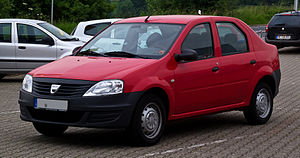
Dacia Logan / Facelift
Dacia Logan er en lille mellemklassebil fra Automobile Dacia. Bilen findes i øjeblikket som stationcar, varebil samt som pickup.